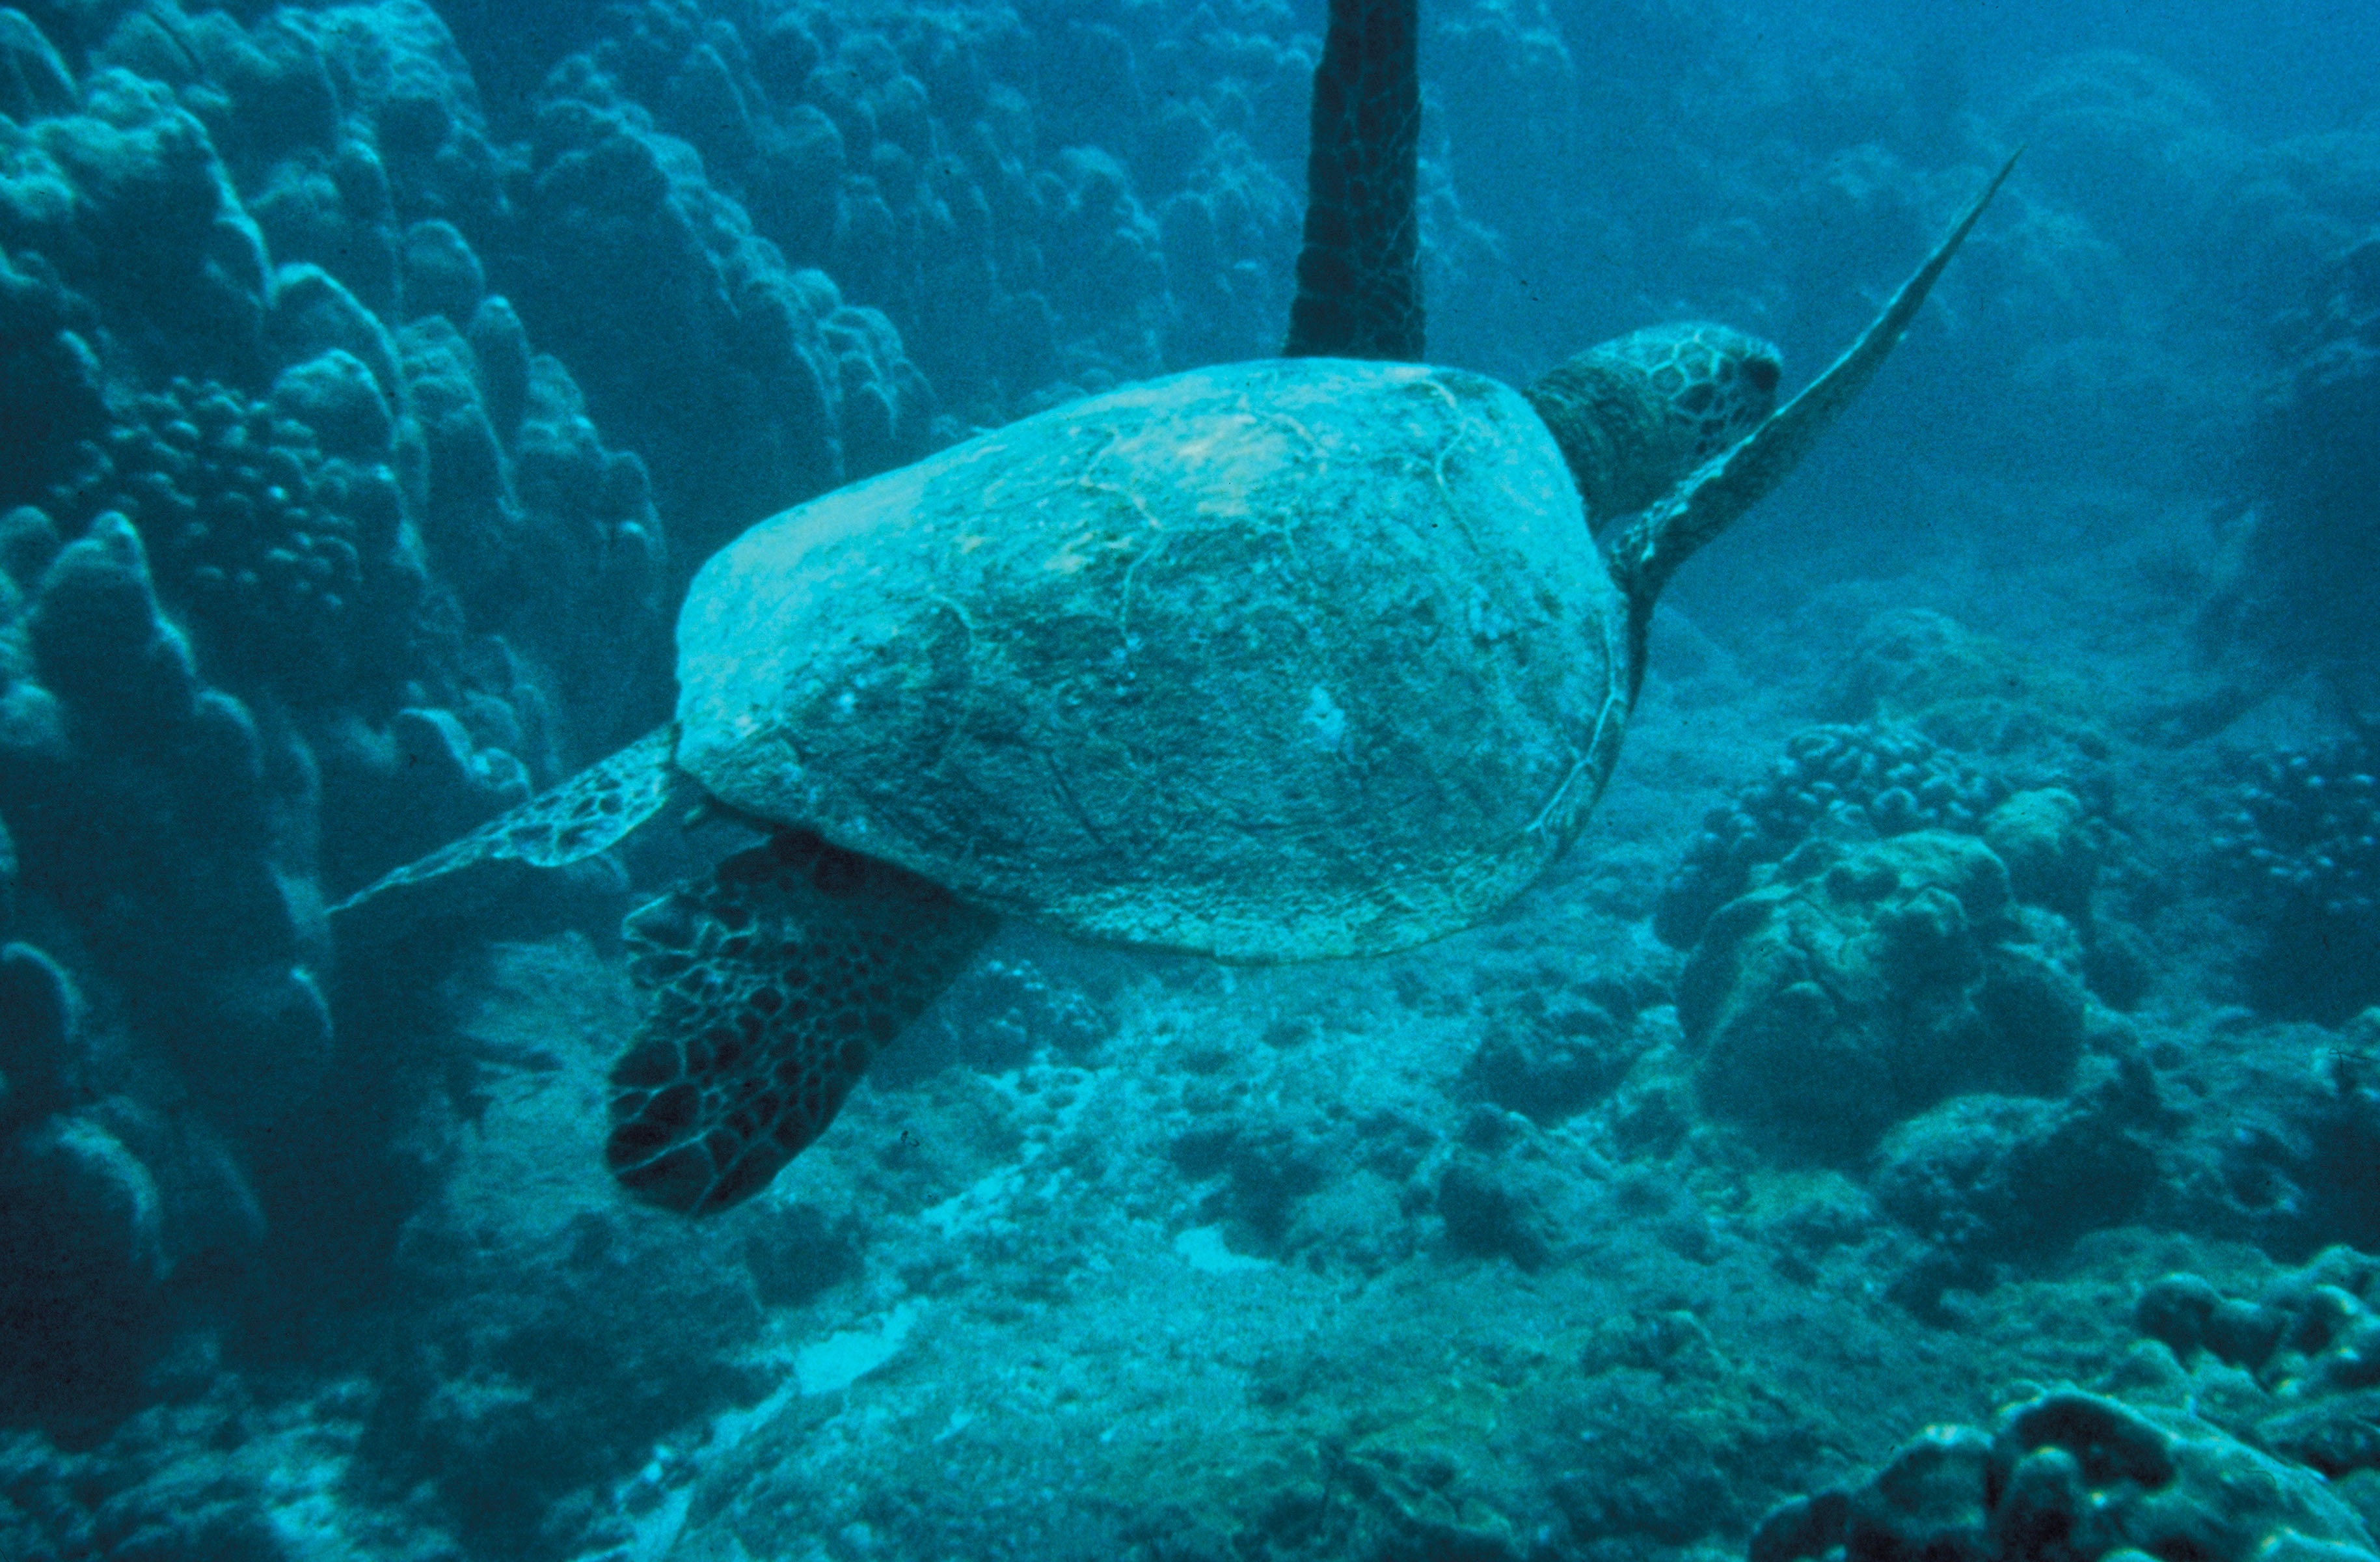
sea, water, nature, ocean, wildlife, wild, underwater, green, biology, turtle, sea turtle, reptile, shell, flipper, swimming, coral reef, reef, scuba diving, loggerhead, marine biology, underwater diving